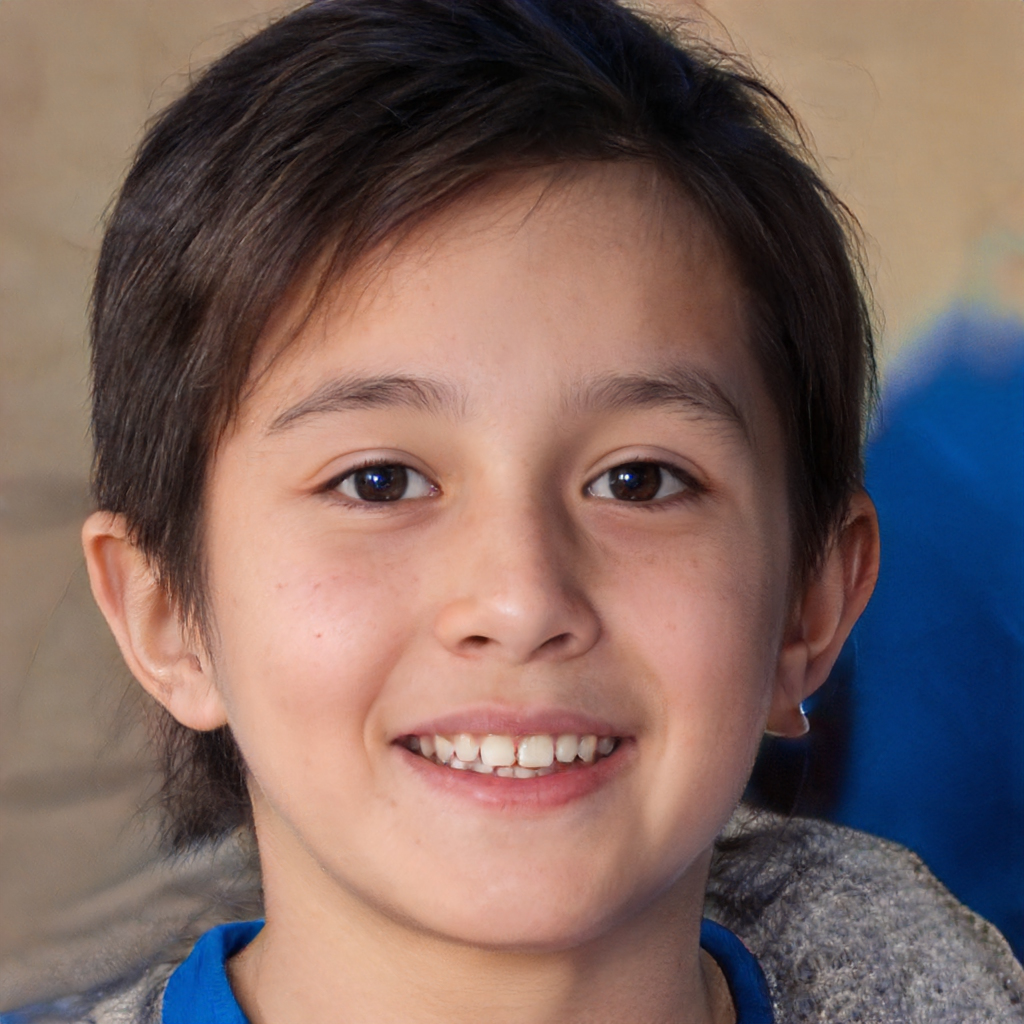
Label: Colored